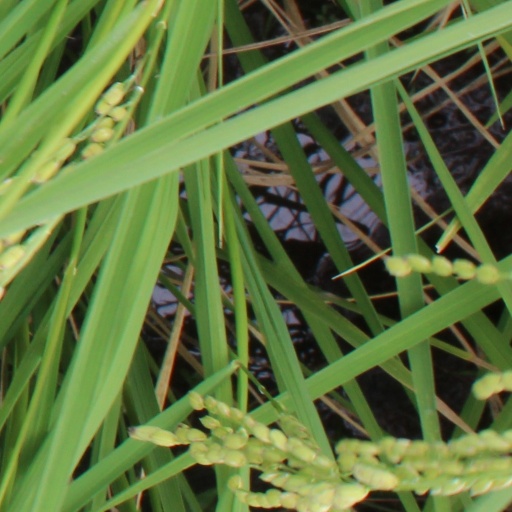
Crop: rice